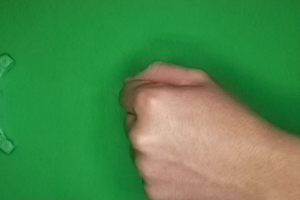
Label: rock